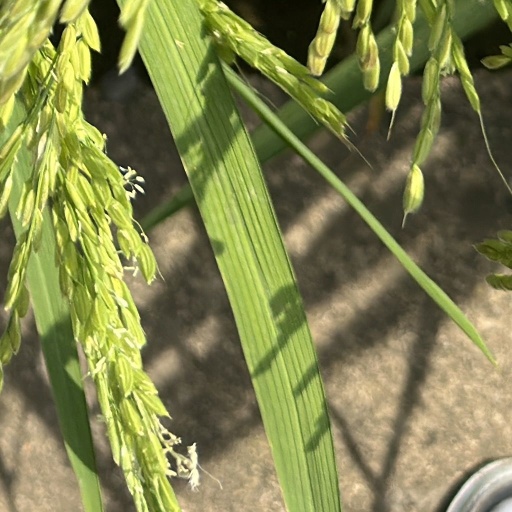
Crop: rice